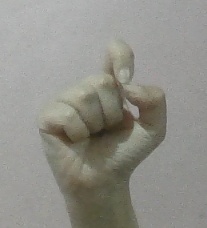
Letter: fa